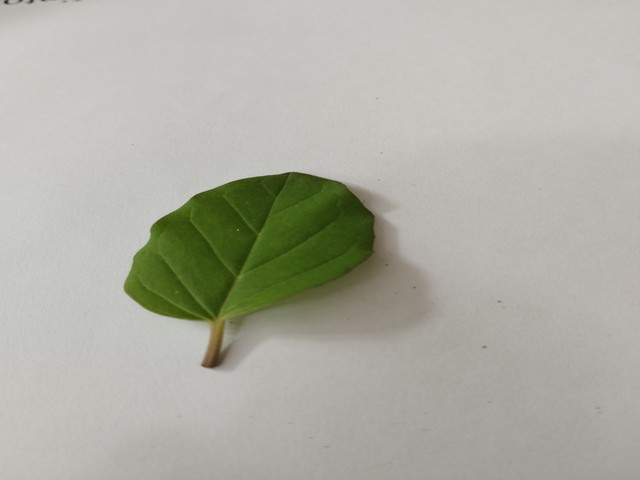
Plant: punarnava